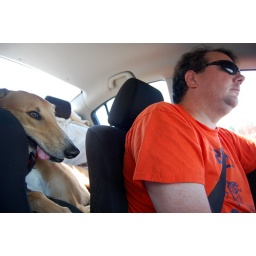
riding in cars with dogs